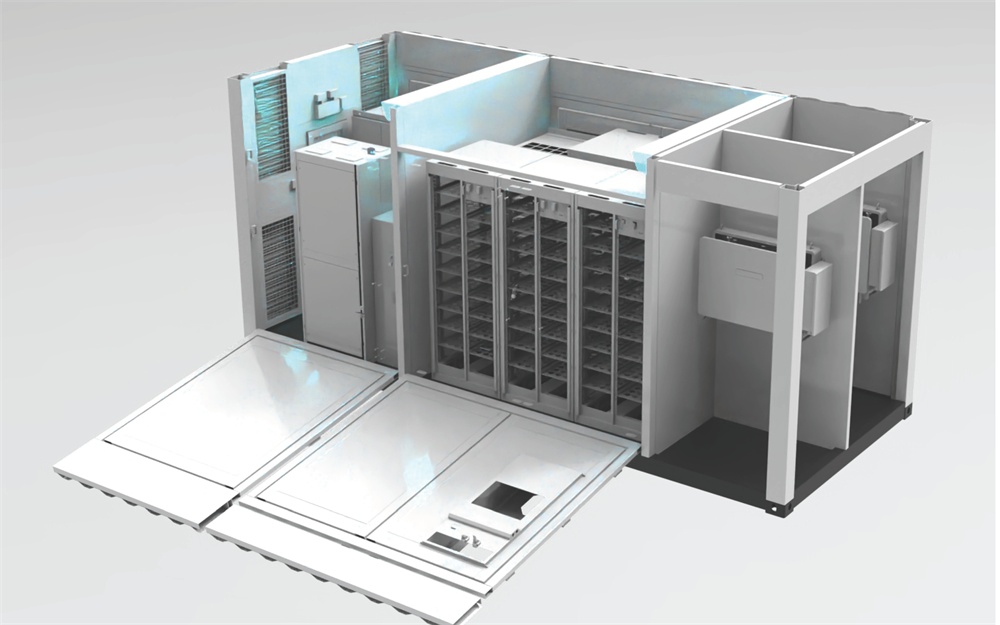
Xiamen Kehua Digital Energy Tech CO., Ltd - Speicher - Containerized Energy Storage & Transformer Turn... BCS1000K~2500K-B/T - Art. 25135
Brand: Changzhou Aoli Energy Technology Co., Ltd.
Category: Hardware > Power & Electrical Supplies > Solar Energy Kits > Backup Power Kits